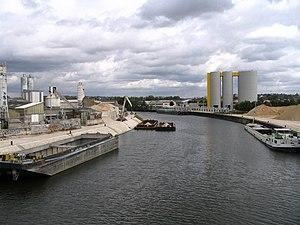
Le port de Bonneuil-sur-Marne, Val-de-Marne, France, qui fait partie du Port Autonome de Paris.